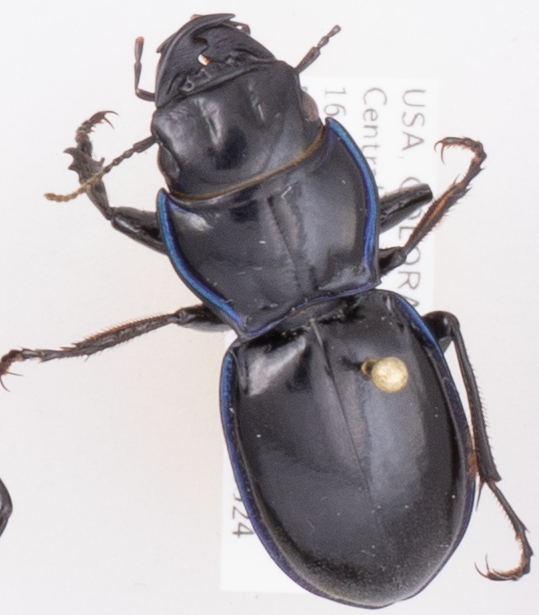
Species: Pasimachus elongatus
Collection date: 2018-05-24
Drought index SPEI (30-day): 0.988
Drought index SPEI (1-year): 0.086
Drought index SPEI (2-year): -0.17